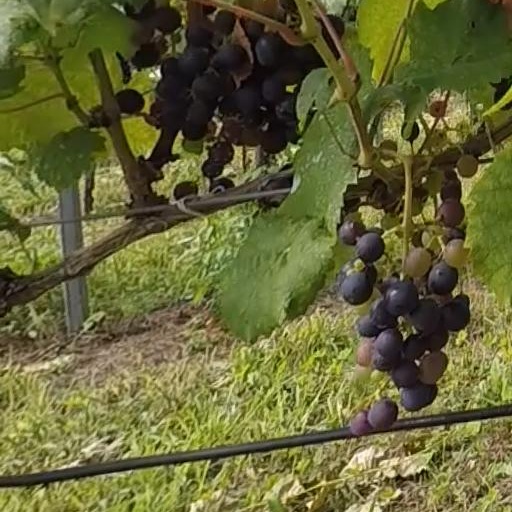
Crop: grape